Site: brandenburg
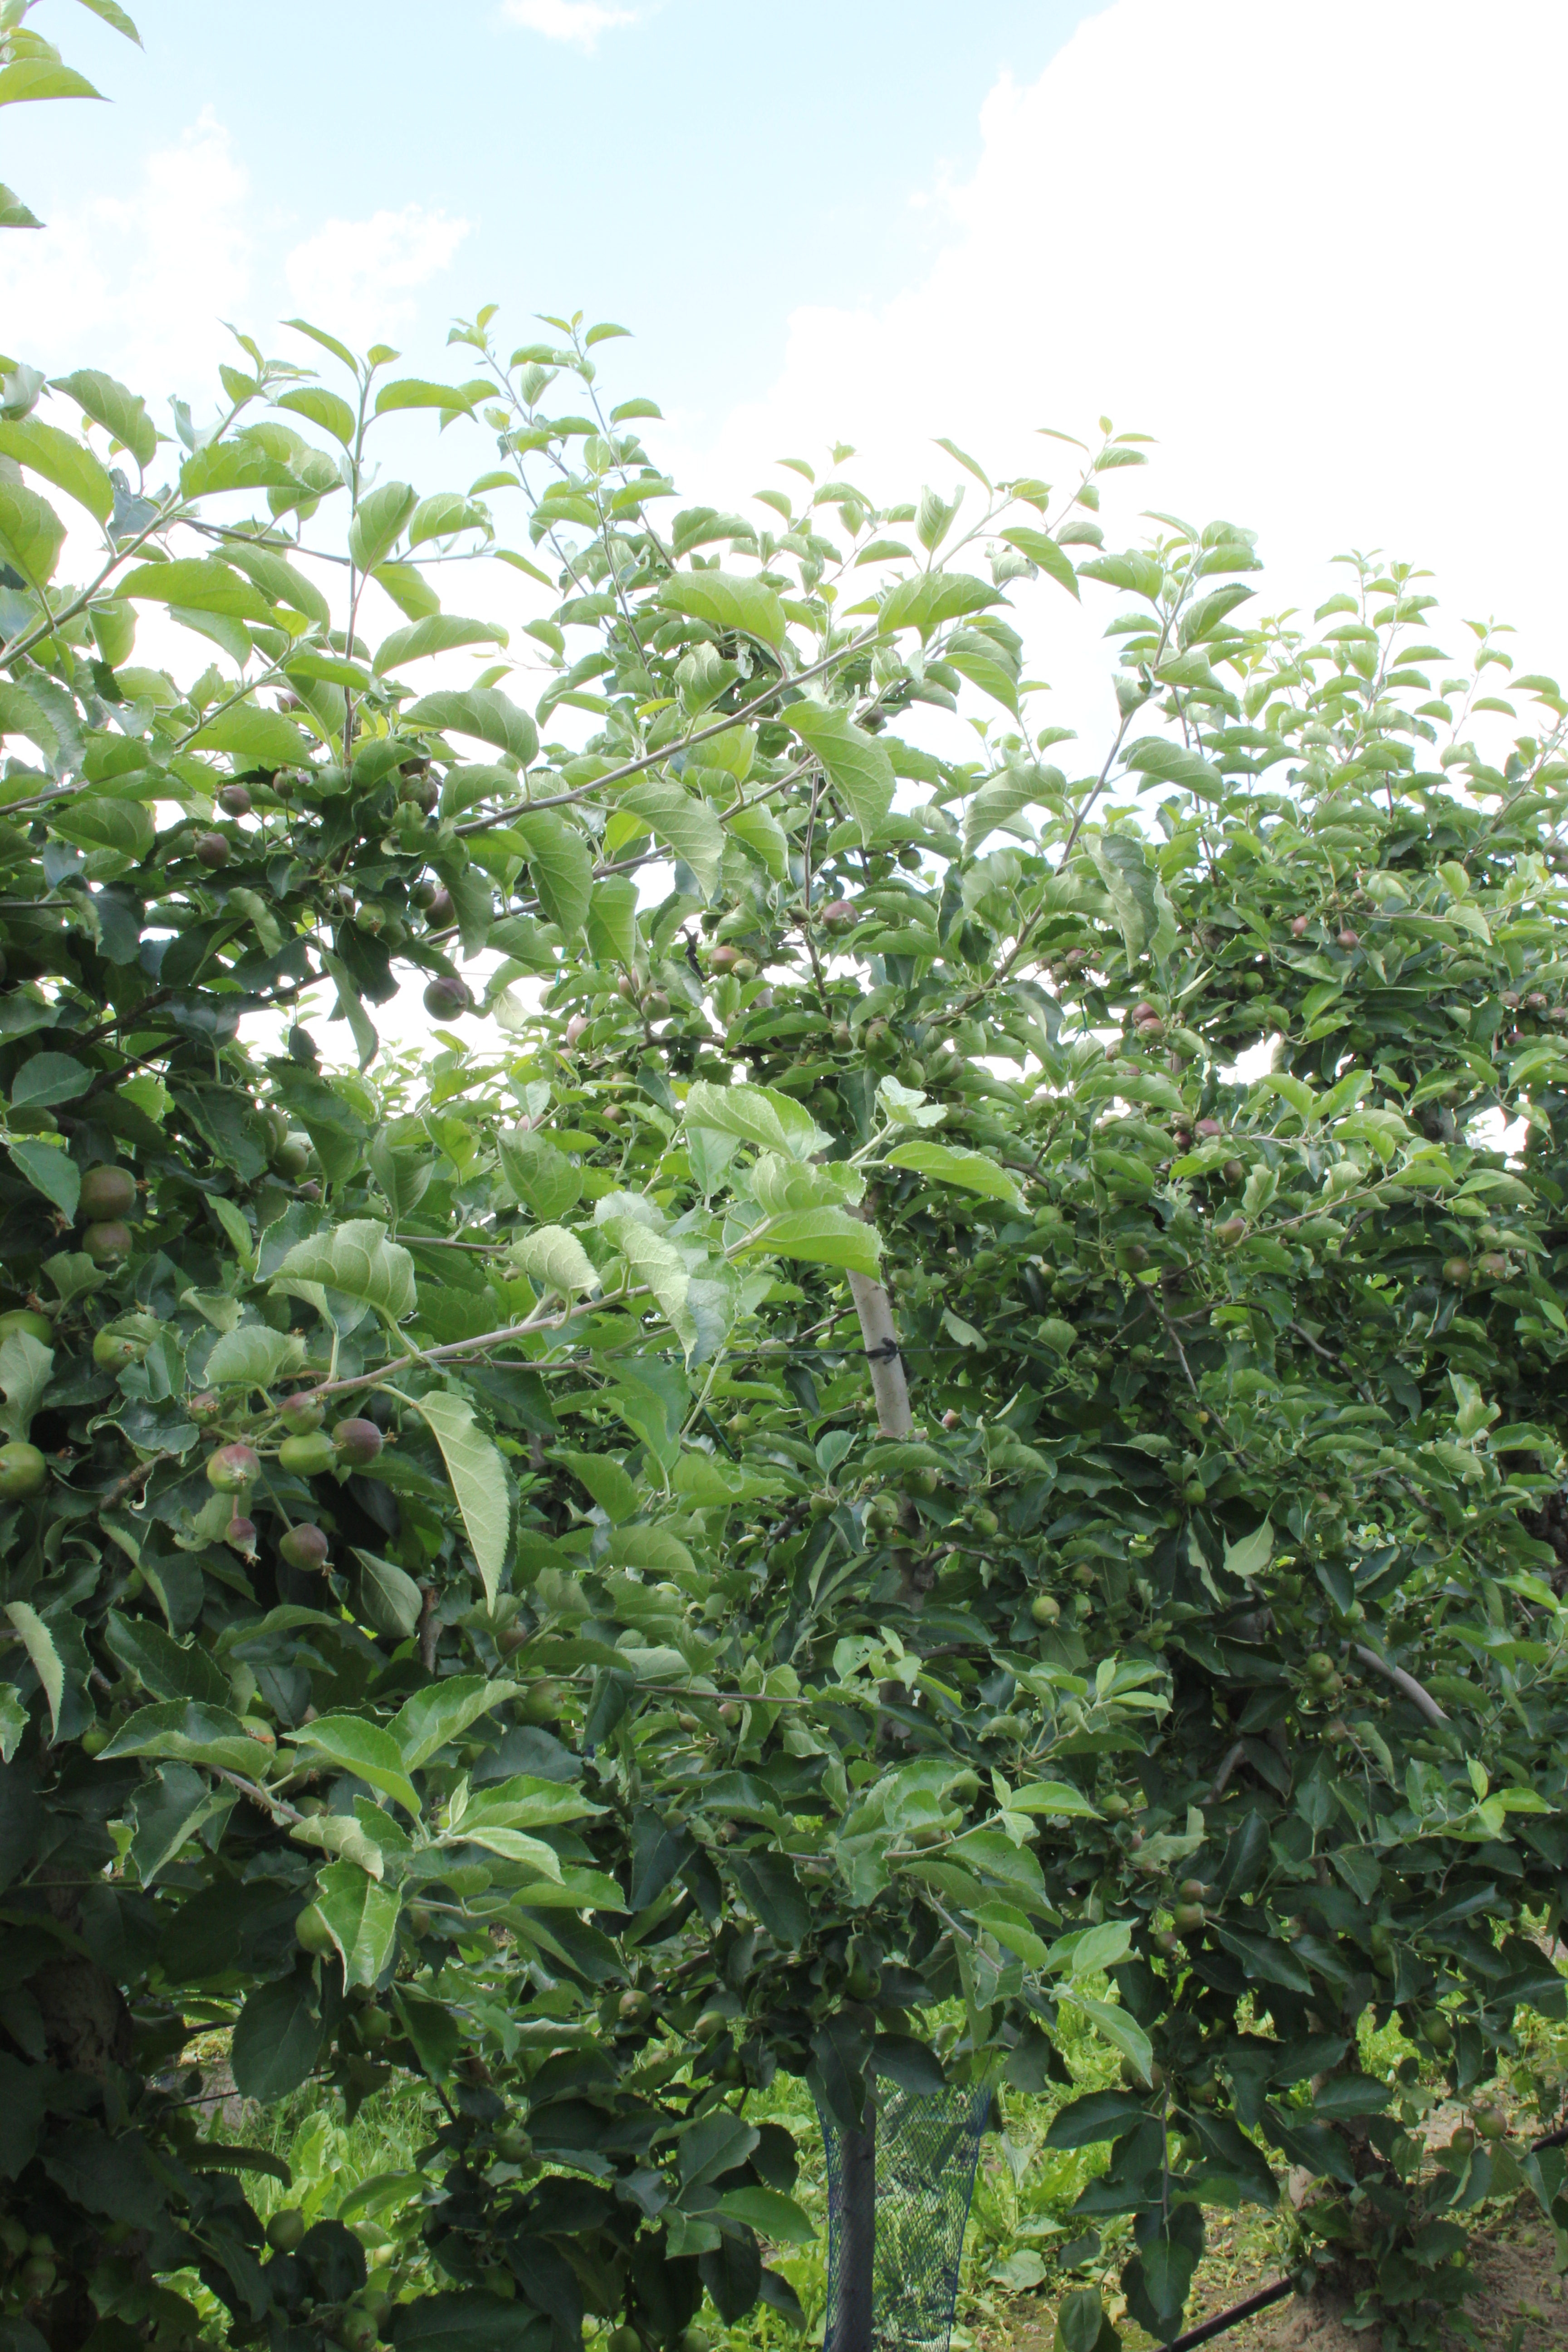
Growth stage (BBCH 73): Development of fruit